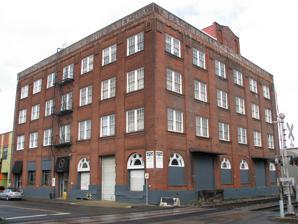
Building: International Harvester Company Warehouse
Country: United States of America
Year built: 1912
Historic building in Portland, Oregon, U.S. United States historic place International Harvester Company Warehouse U.S. National Register of Historic Places Portland Historic Landmark International Harvester Company Warehouse in 2010 Location 79 SE Taylor Street Portland, Oregon Coordinates 45°30′55″N 122°39′54″W / 45.515305°N 122.665061°W / 45.515305; -122.665061 Built 1912 MPS Portland Eastside MPS NRHP reference No. 89000088 Added to NRHP March 8, 1989 The International Harvester Company Warehouse is a building in southeast Portland , Oregon listed on the National Register of Historic Places . See also National Register of Historic Places listings in Southeast Portland, Oregon References